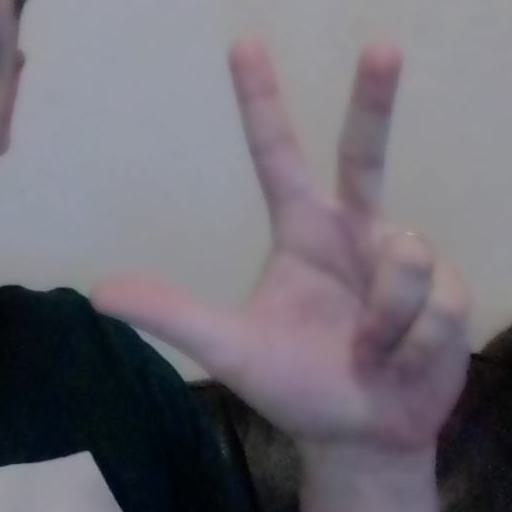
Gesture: three2